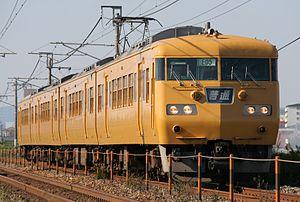
La ligne principale Sanyō est une ligne ferroviaire de l'ouest de l'île de Honshu au Japon. Elle relie la gare de Kobe à celle de Moji à Kitakyūshū. La ligne longe la côte nord de la mer intérieure de Seto. La ligne du Shinkansen Sanyō a un parcours parallèle depuis 1972.